Roland the Headless Thompson Gunner

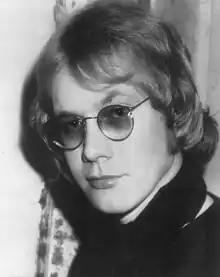
Warren Zevon in 1978

In 1973, American musician Warren Zevon met David Lindell in Sitges, Catalonia, where Lindell operated a bar named "The Dubliner" after working as a mercenary in Africa. Inspired by Lindell's stories of his career as a mercenary, Zevon decided to collaborate with him in making a song about a left-wing mercenary.